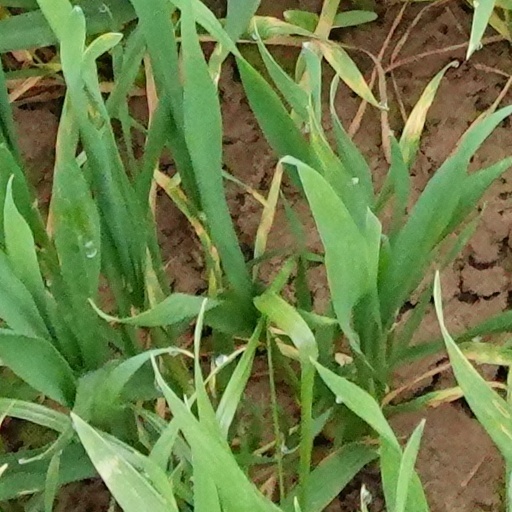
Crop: wheat